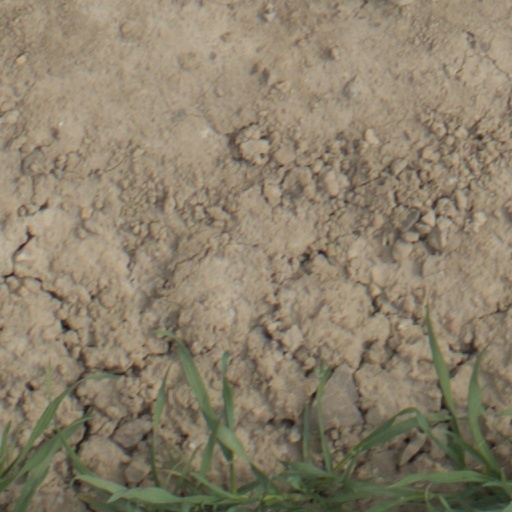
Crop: wheat